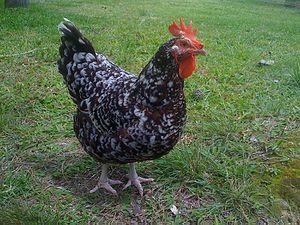
Cette liste regroupe les races de poules européennes officiellement reconnues en France, ainsi que quelques races reconnues au niveau européen.